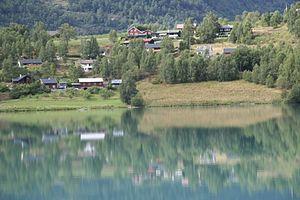
Skjolden est un village norvégien situé au bord du célèbre fjord de Sognefjord. Il est entouré de nombreuses cascades, des montagnes du Jotunheimen, du Breheimen ainsi que du parc national du Jostedalen. Il est peuplé d'environ 200 habitants. Skjolden est située au long de la route nationale touristique du Sognefjellsvegen. Elle est située au sud des glaciers du Harbardsbreen et du Spørteggbreen. Elle est également située à une heure de route du glacier de Nigardsbreen, une source d'énergie hydroélectrique. Le village est situé à 20 km à l'ouest du lac du Prestesteinsvatnet et de la montagne du Fannaråki. Parmi les activités touristiques de la ville, la maison Munthehuset est une maison de plus de 200 ans, une battisse unique qui a joué un rôle clé dans l'histoire de l'art, la vie culturelle et la construction de la nation norvégienne. Il y a également la maison du jus, la Safthuset qui produisait de la confiture et du jus au XXe siècle et le Sogn Folk Museum, une ferme d'époque.